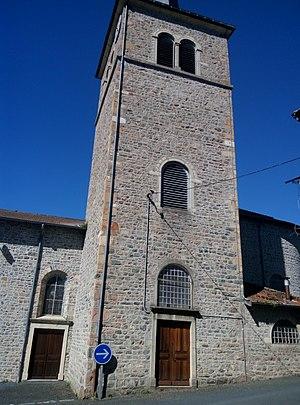
Clocher de l'église Saint-Martin de Lamure-sur-Azergues (Rhône, France).
Lamure-sur-Azergues est une commune française située dans le département du Rhône, en région Auvergne-Rhône-Alpes.